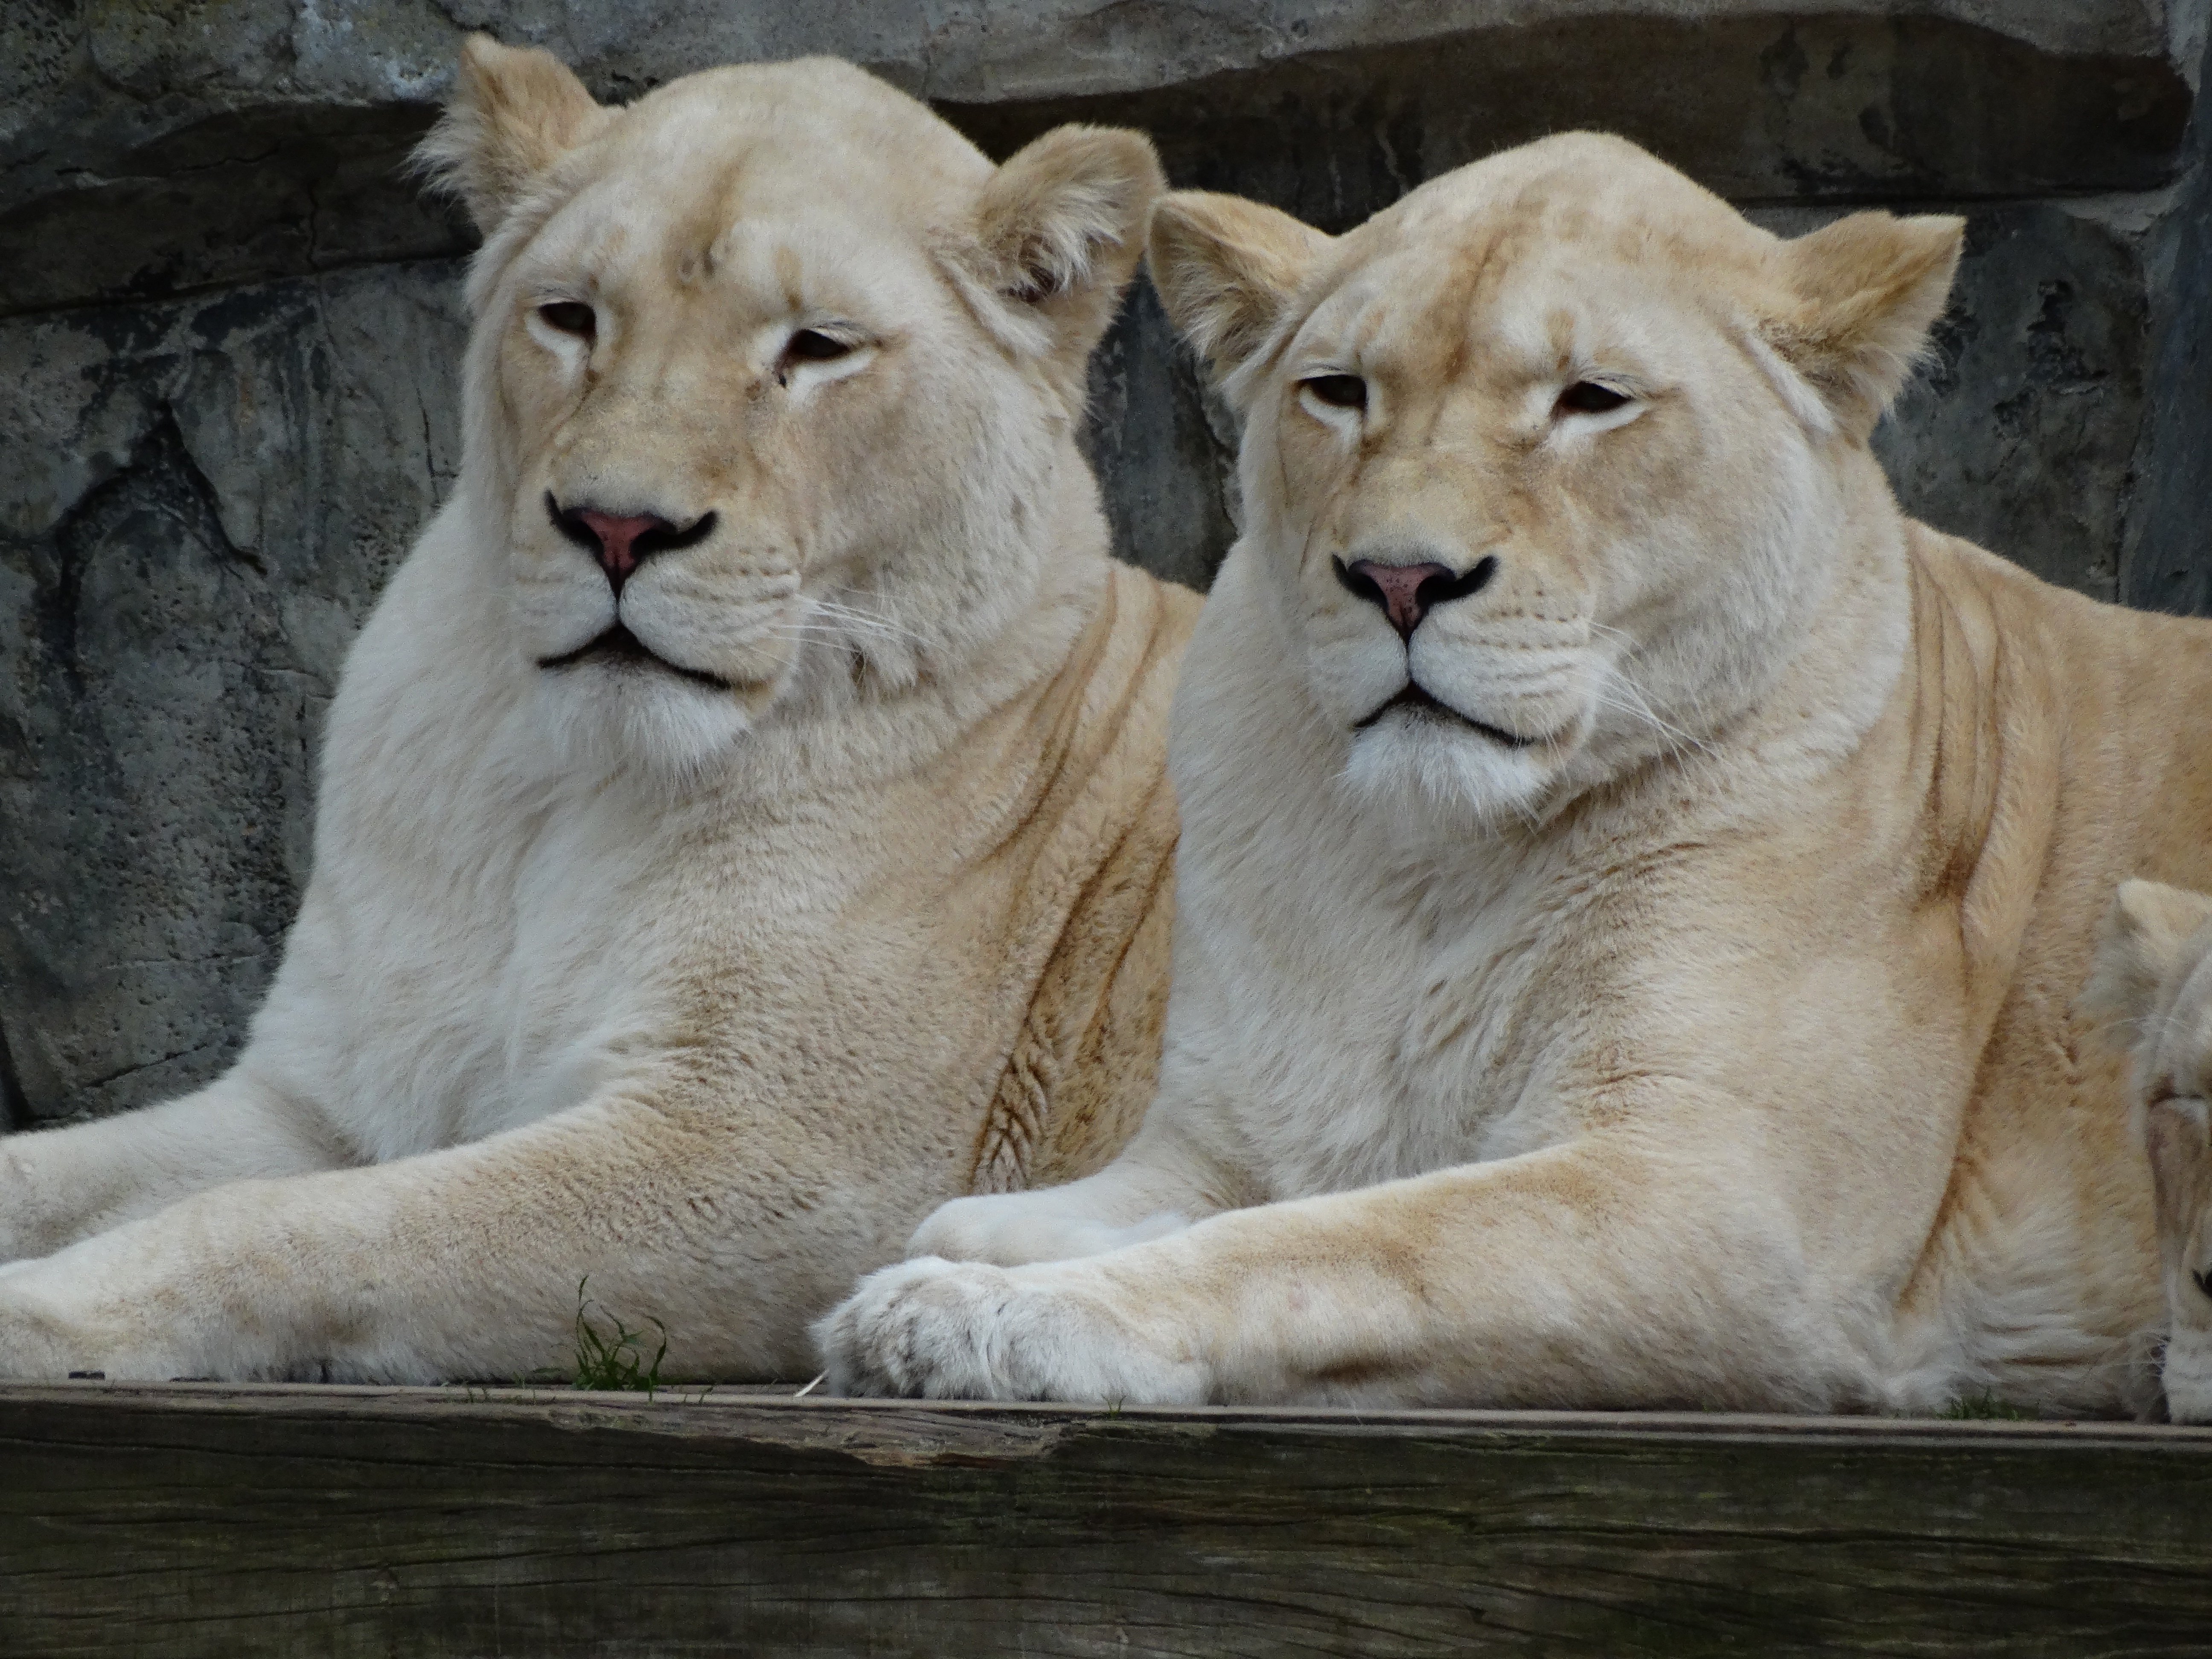
wildlife, zoo, mammal, together, fauna, lion, whiskers, lions, vertebrate, big cats, cat like mammal, dog breed group, masai lion